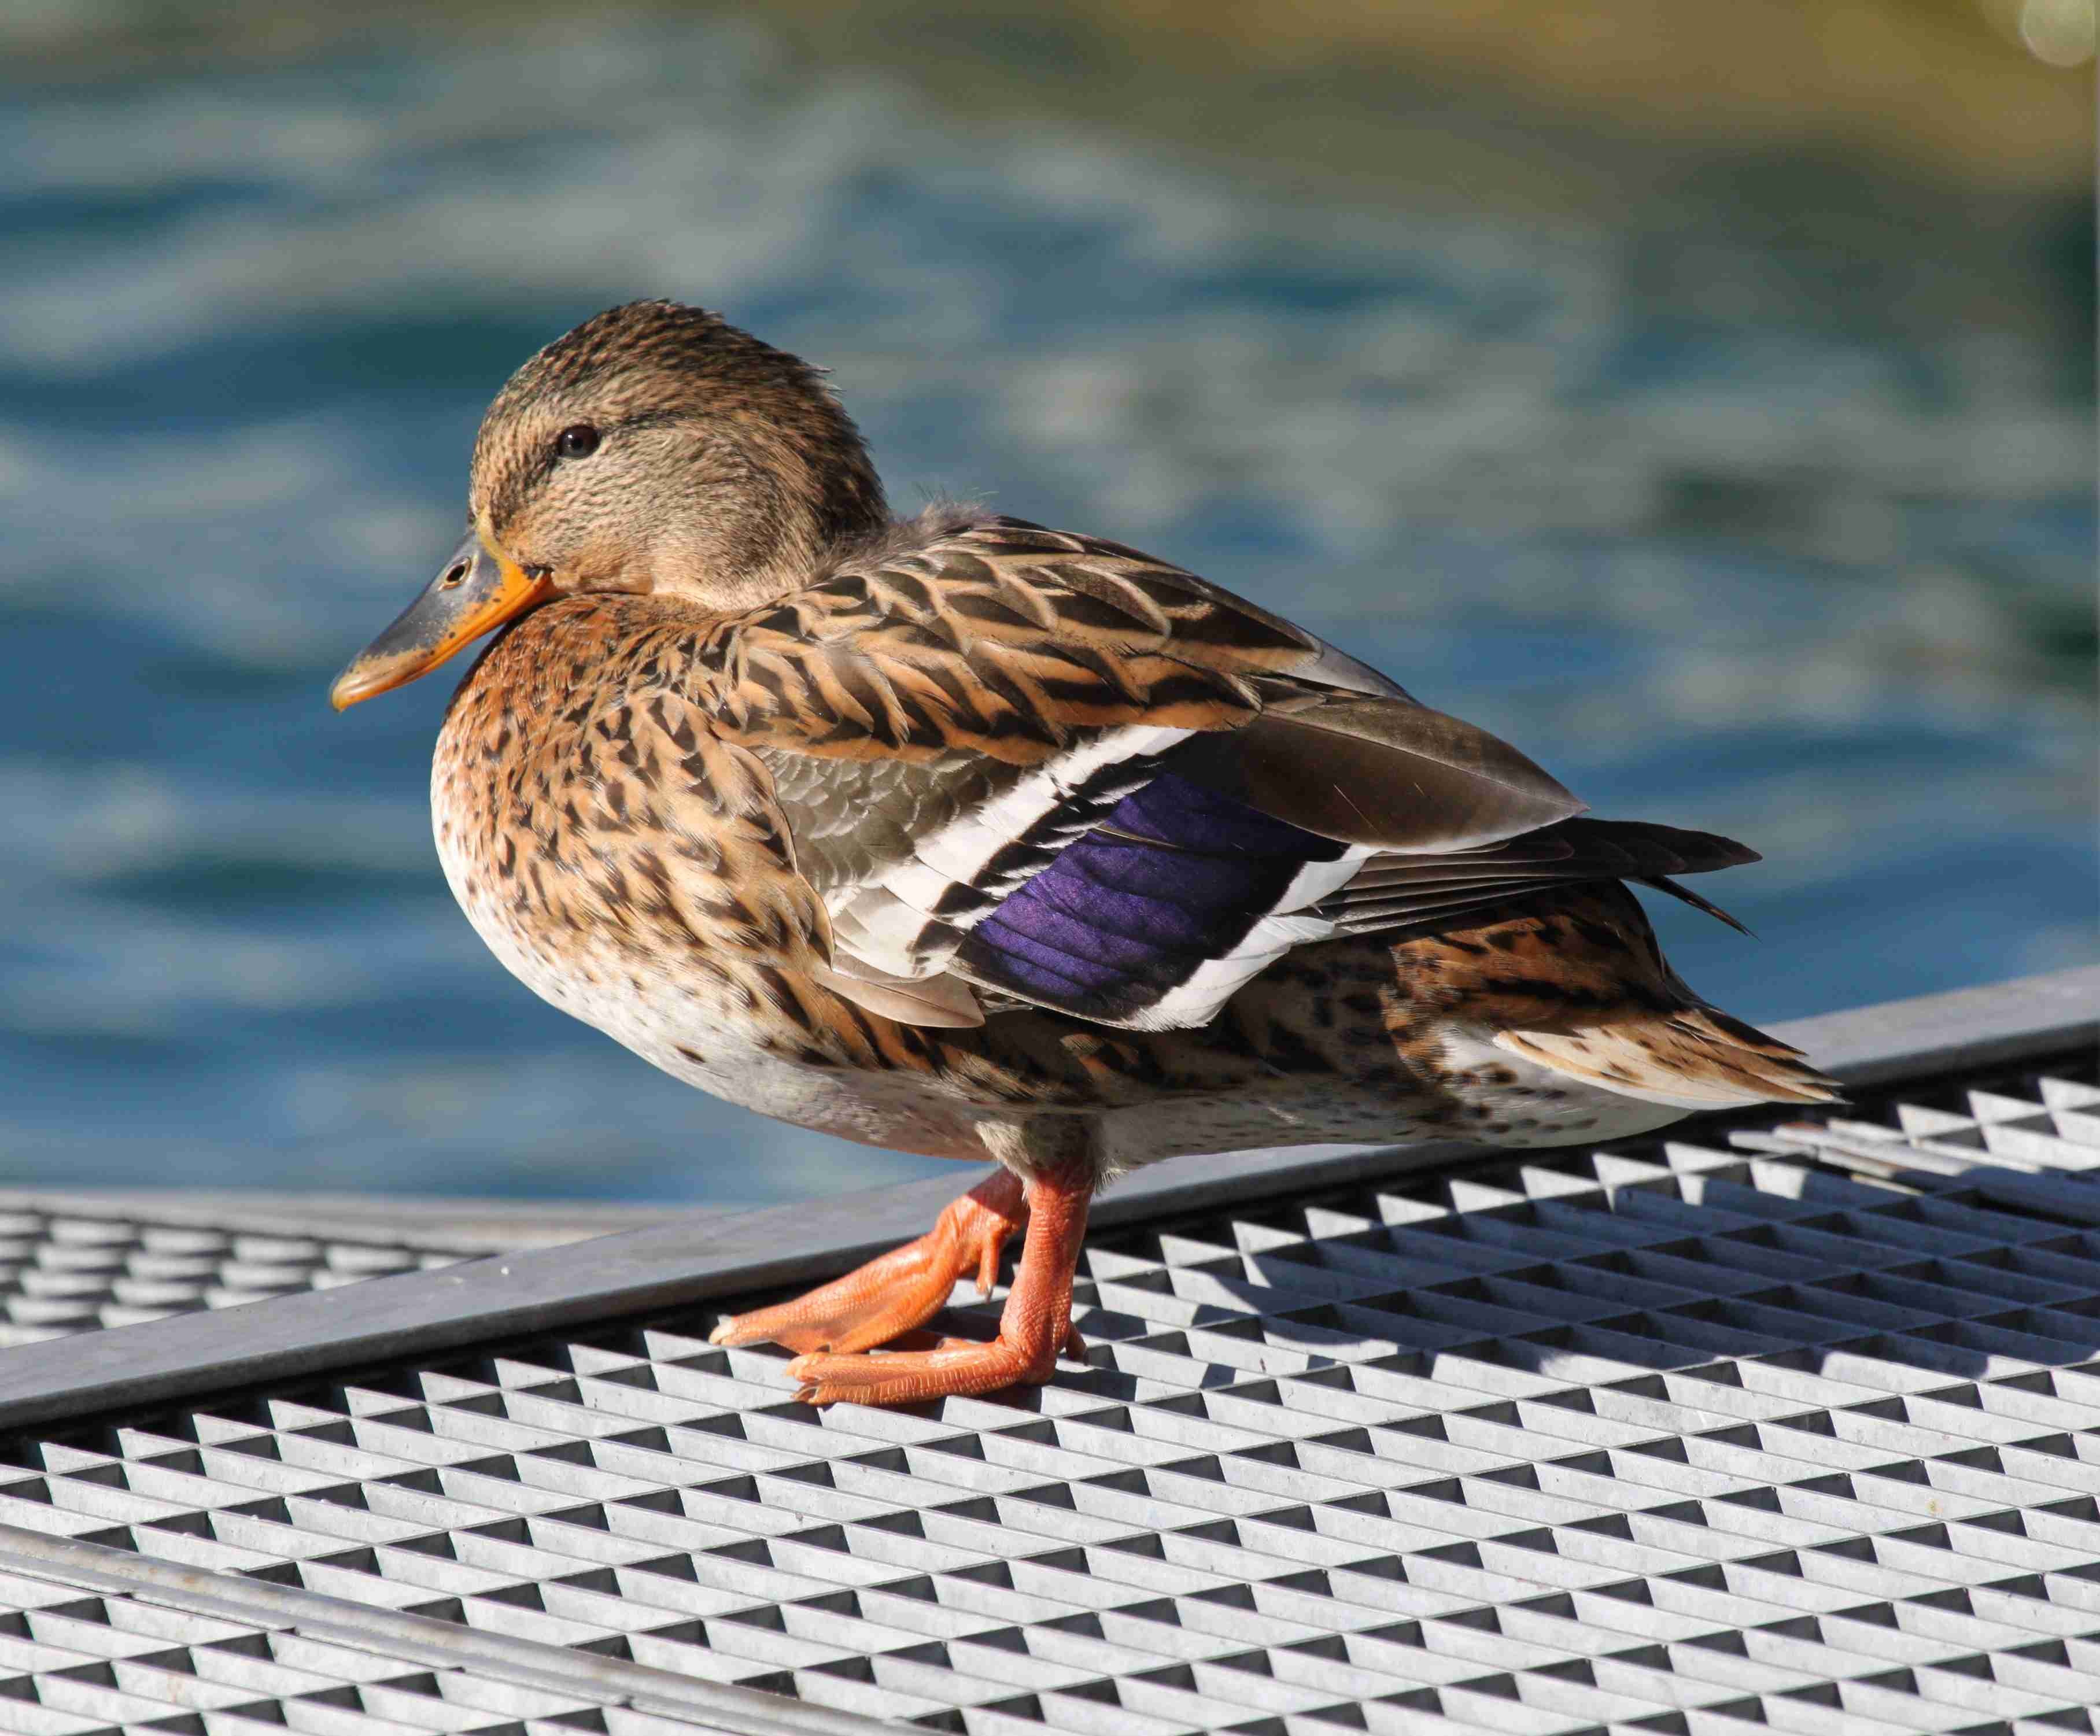
water, bird, wing, lake, animal, pond, beak, fauna, duck, vertebrate, ducks, waterfowl, water bird, mallard, ducks geese and swans